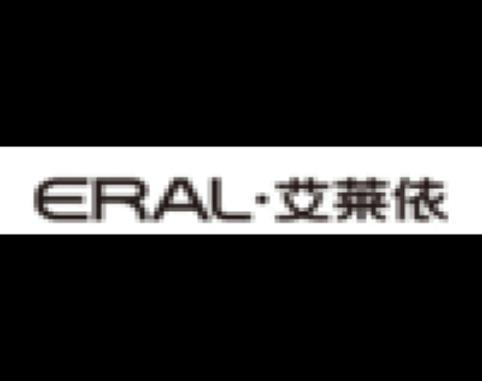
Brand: ERAL
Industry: Clothes